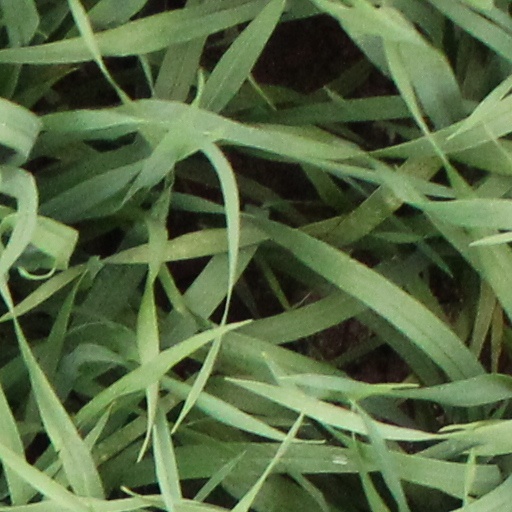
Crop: wheat